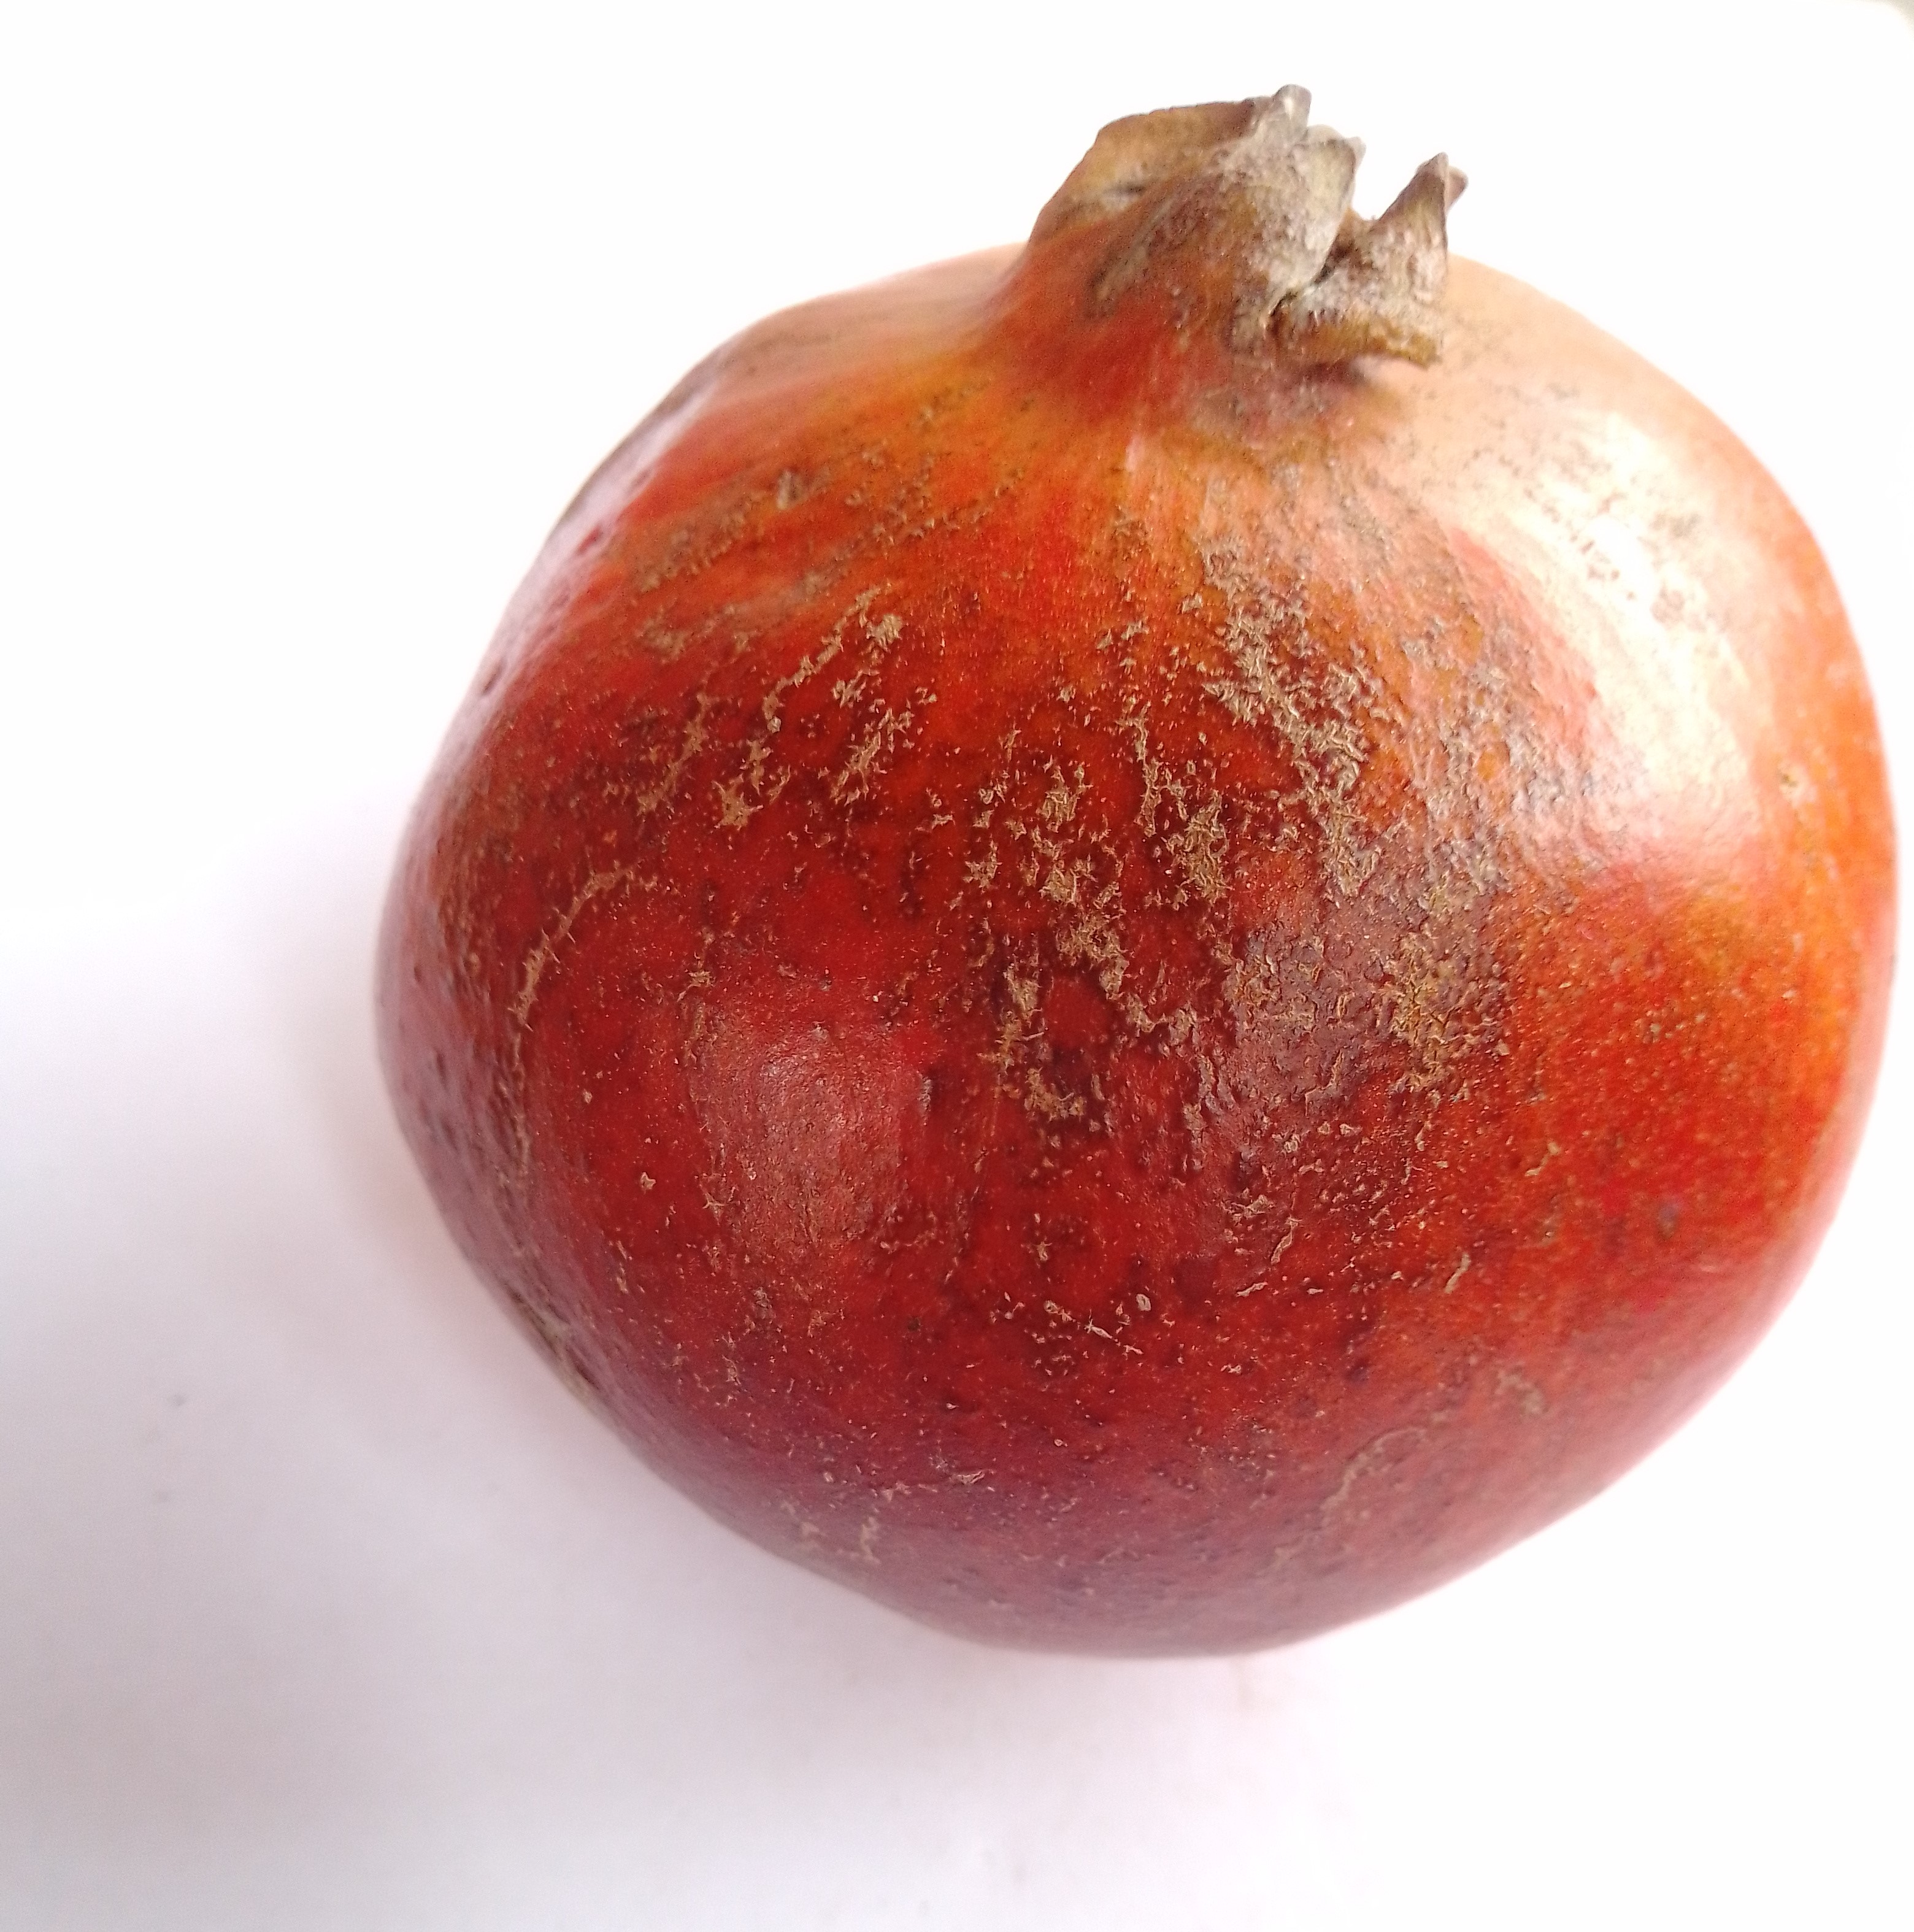
Fruit: pomegranate
Condition: rotten